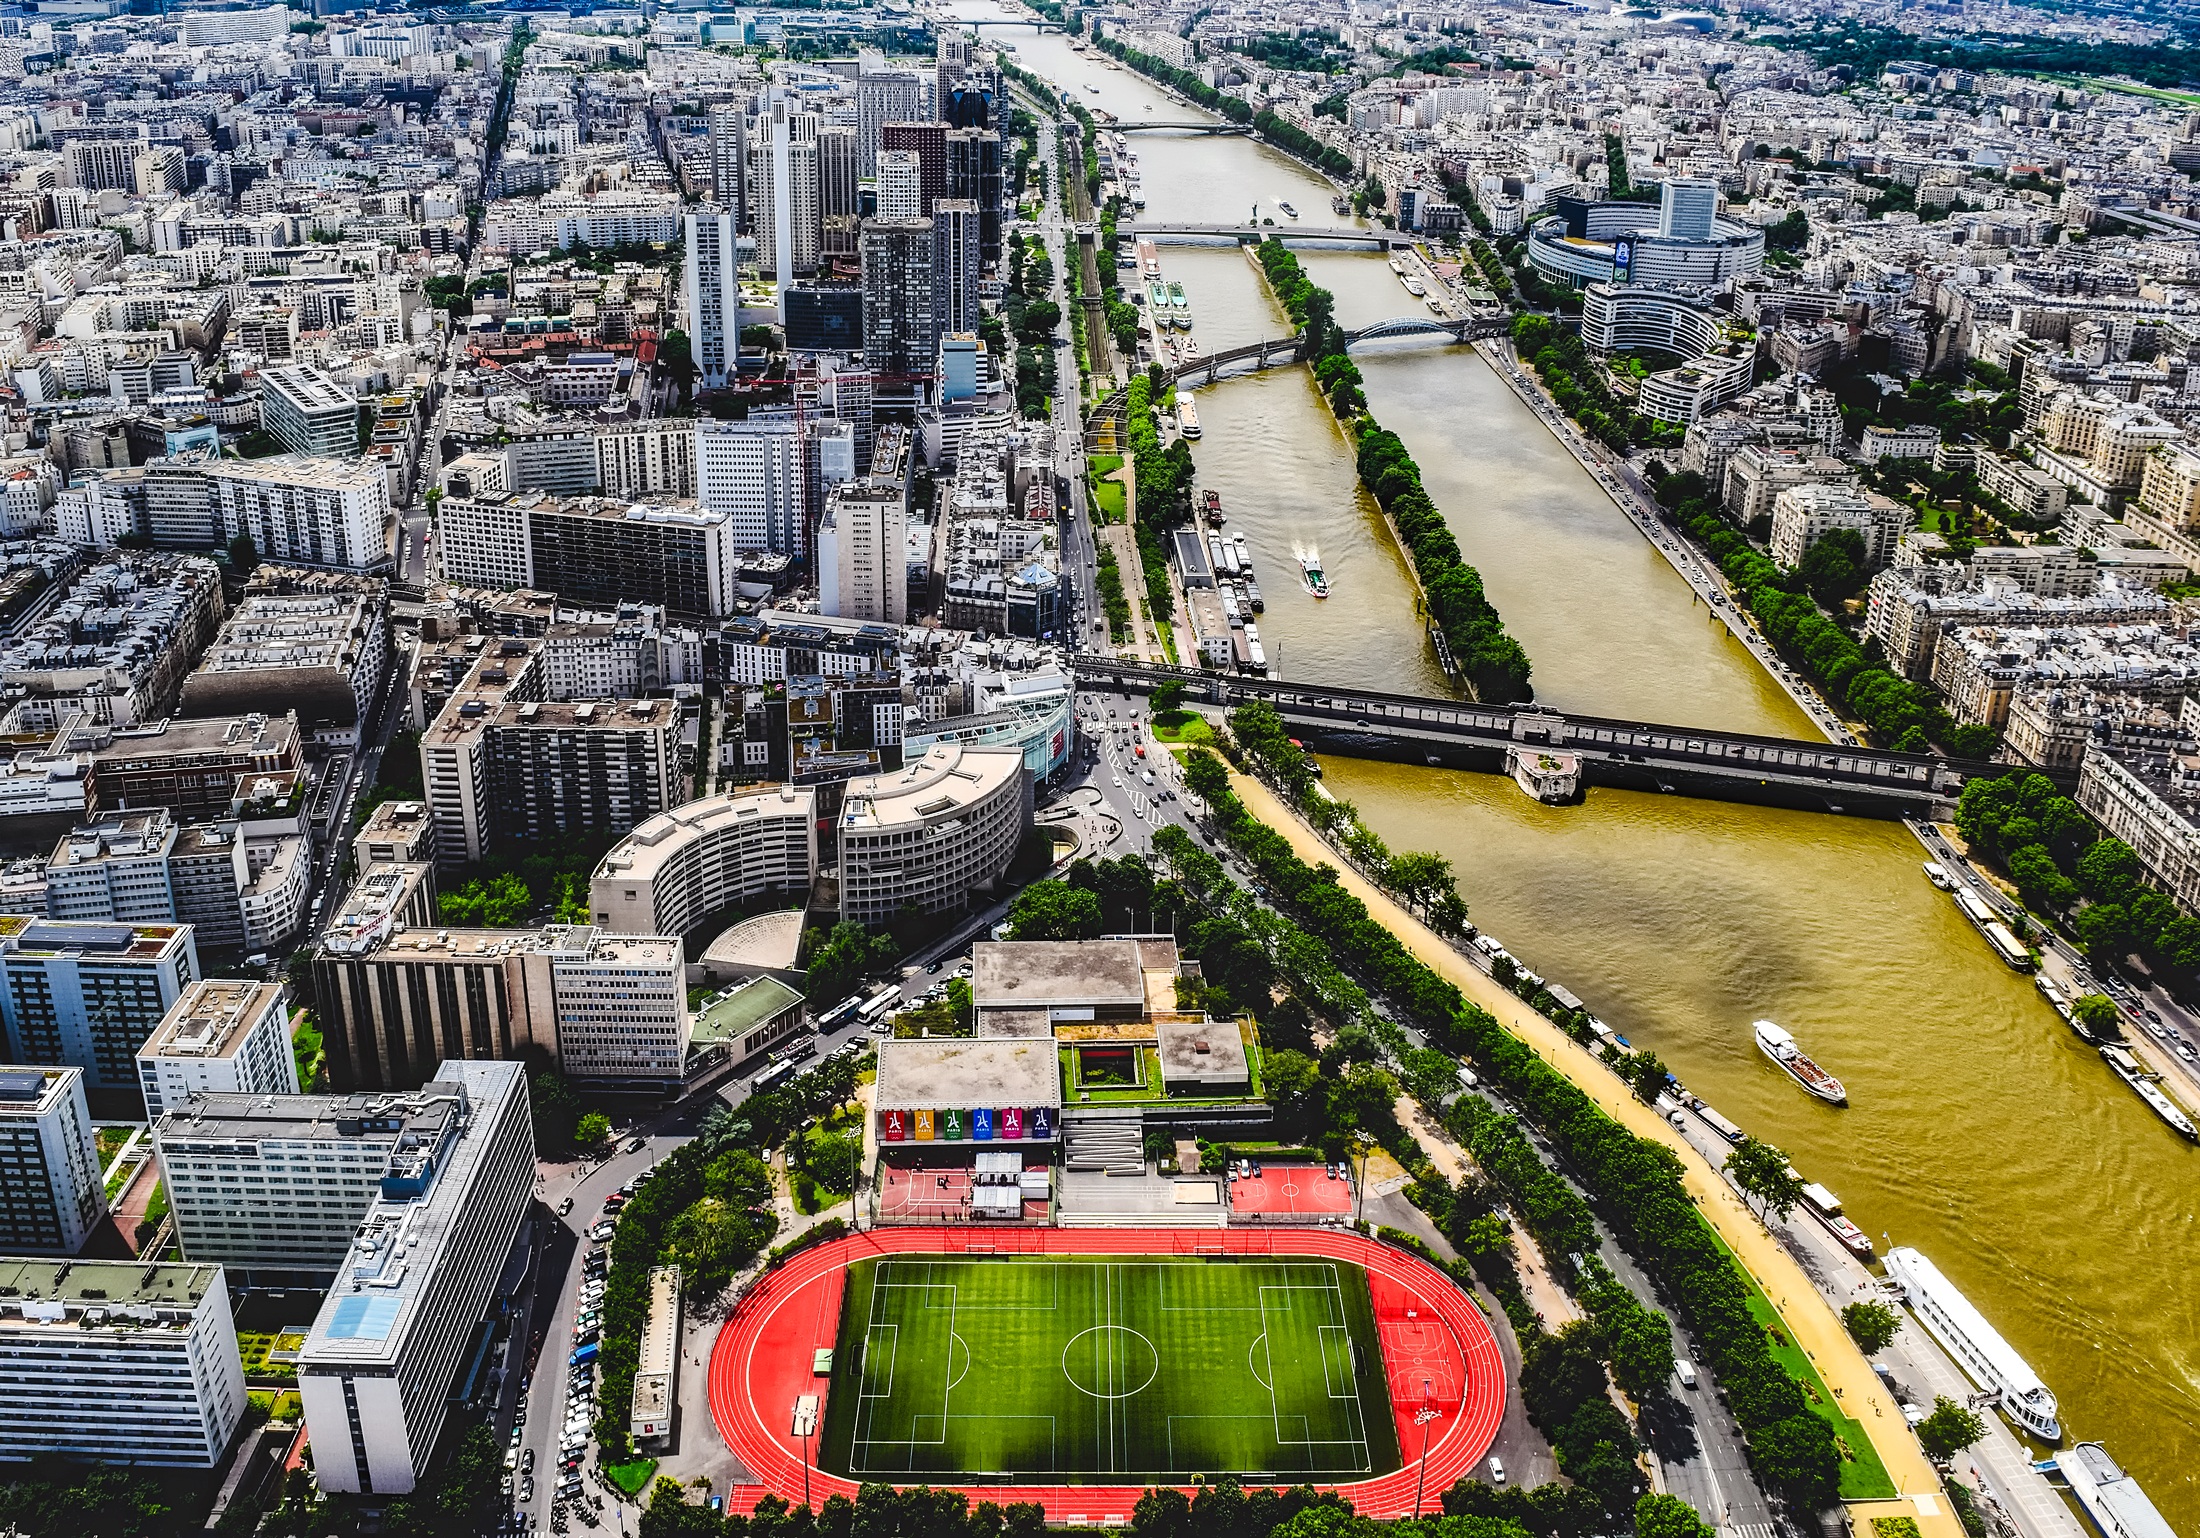
architecture, structure, photography, town, city, paris, cityscape, vacation, france, suburb, holiday, tourism, stadium, aerial view, soccer field, hdr, buildings, boats, ships, race track, neighbourhood, bird's eye view, aerial photography, residential area, river seine, geographical feature, human settlement, metropolitan area, sport venue